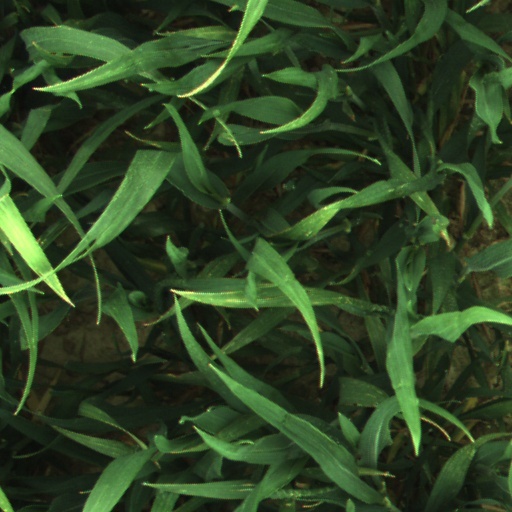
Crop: wheat